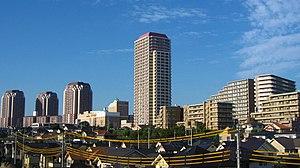
Sakura est une ville de la préfecture de Chiba, au Japon.